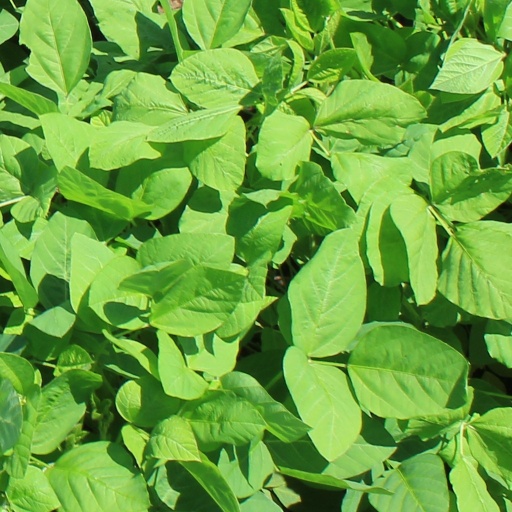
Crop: soybean